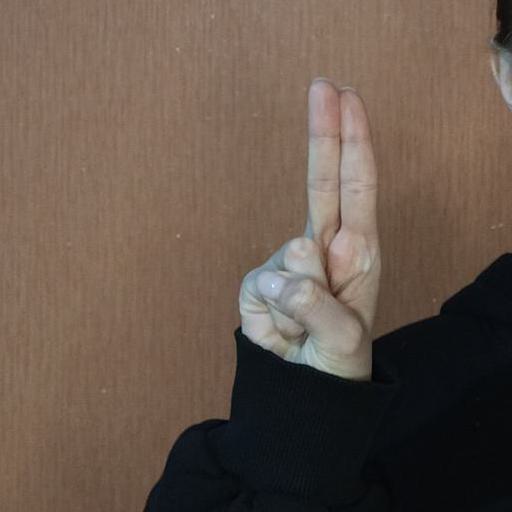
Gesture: two_up